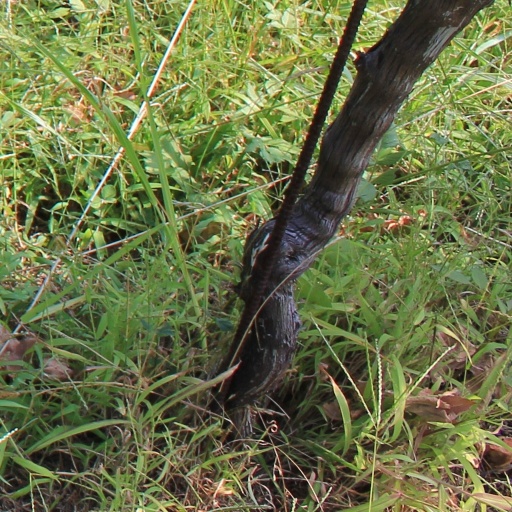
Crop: grape